Drake's Island

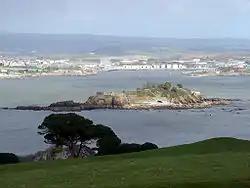
View of Drake's Island from the southern end of Mount Edgecumbe

Drake's Island is a island approximately 500 metres from land in Plymouth Sound, the stretch of water south of the city of Plymouth, Devon. The rocks which make up the island are volcanic tuff and lava, together with marine limestone of the Devonian period. For more than 400 years the island was fortified.